James Green (bishop)

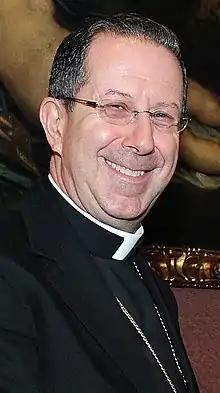
Green in 2012

James Patrick Green (born May 3, 1950) is an American prelate of the Catholic Church who from 2006 to 2022 served as apostolic nuncio to a variety of countries including to several Scandinavian countries from 2017 to 2022.